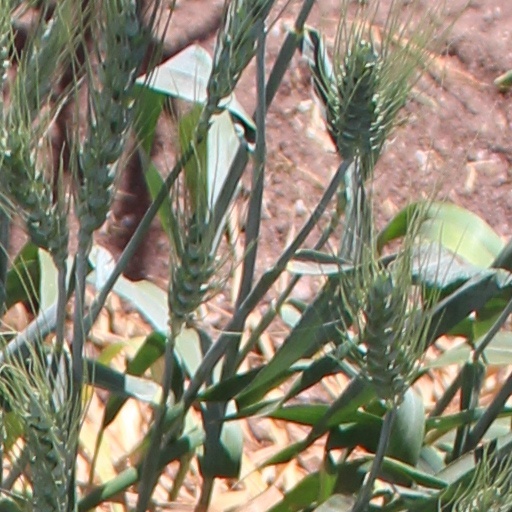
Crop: wheat